Giovanni Arduino

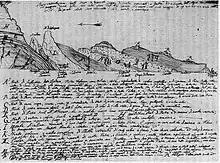
Arduino's stratigraphic section in the province of Vicenza (pen and ink) 1758

The scheme proposed by Arduino in 1759, which was based on much study of rocks of the southern Alps, grouped the rocks into four series. These were (in addition to the Volcanic or Quaternary) as follows: the Primary series, which consisted of schists from the core of the mountains; the Secondary, which consisted of the hard sedimentary rocks on the mountain flanks; and the Tertiary, which consisted of the less hardened sedimentary rocks of the foothills. Because this arrangement did not always hold true for mountain ranges other than the Alps, the Primary and the Secondary were dropped in the general case. However, the term 'Tertiary' has persisted in geological literature until its recent replacement by the Palaeogene and Neogene periods. The last period of the Cenozoic Era is still known as the Quaternary period. The Cenozoic was studied and further determined by, among others, the English geologist (and mentor of Charles Darwin) Charles Lyell.